Annie Ernaux

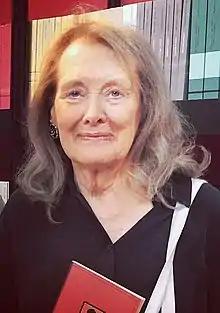
Ernaux in 2017

Annie Thérèse Blanche Ernaux (born 1 September 1940) is a French writer who was awarded the 2022 Nobel Prize in Literature "for the courage and clinical acuity with which she uncovers the roots, estrangements and collective restraints of personal memory". Her literary work, mostly autobiographical, maintains close links with sociology.